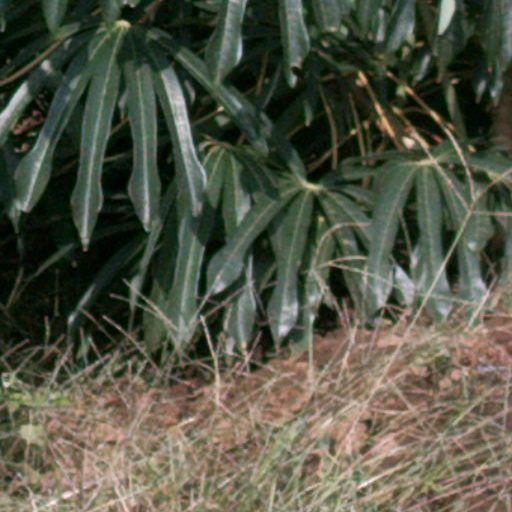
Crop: cassava